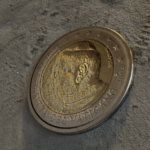
Coin value: 2euro
Country: va
Edition: 2002